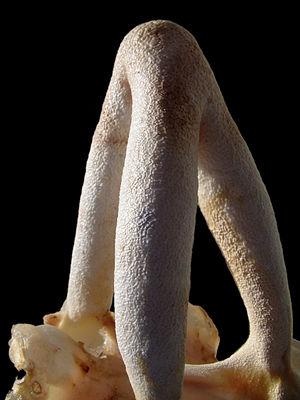
Squelette de rostre de requin-taupe (maraîche).(Lamna nasus)
La Maraîche, également appelée Veau de mer, Requin-taupe commun ou Requin marsouin, est une espèce de requins de la famille des Lamnidae, présente sur Terre depuis près de 400 millions d’années.